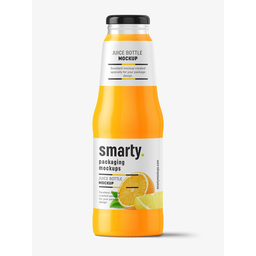
Label: glass